Château de la Muette

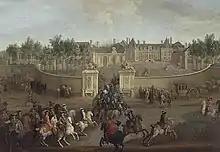
La Muette in the time of Louis XV

The meaning of "muette" is not certain. In modern French, it denotes a mute woman. However, the name of the château may be derived from several words in the French language: